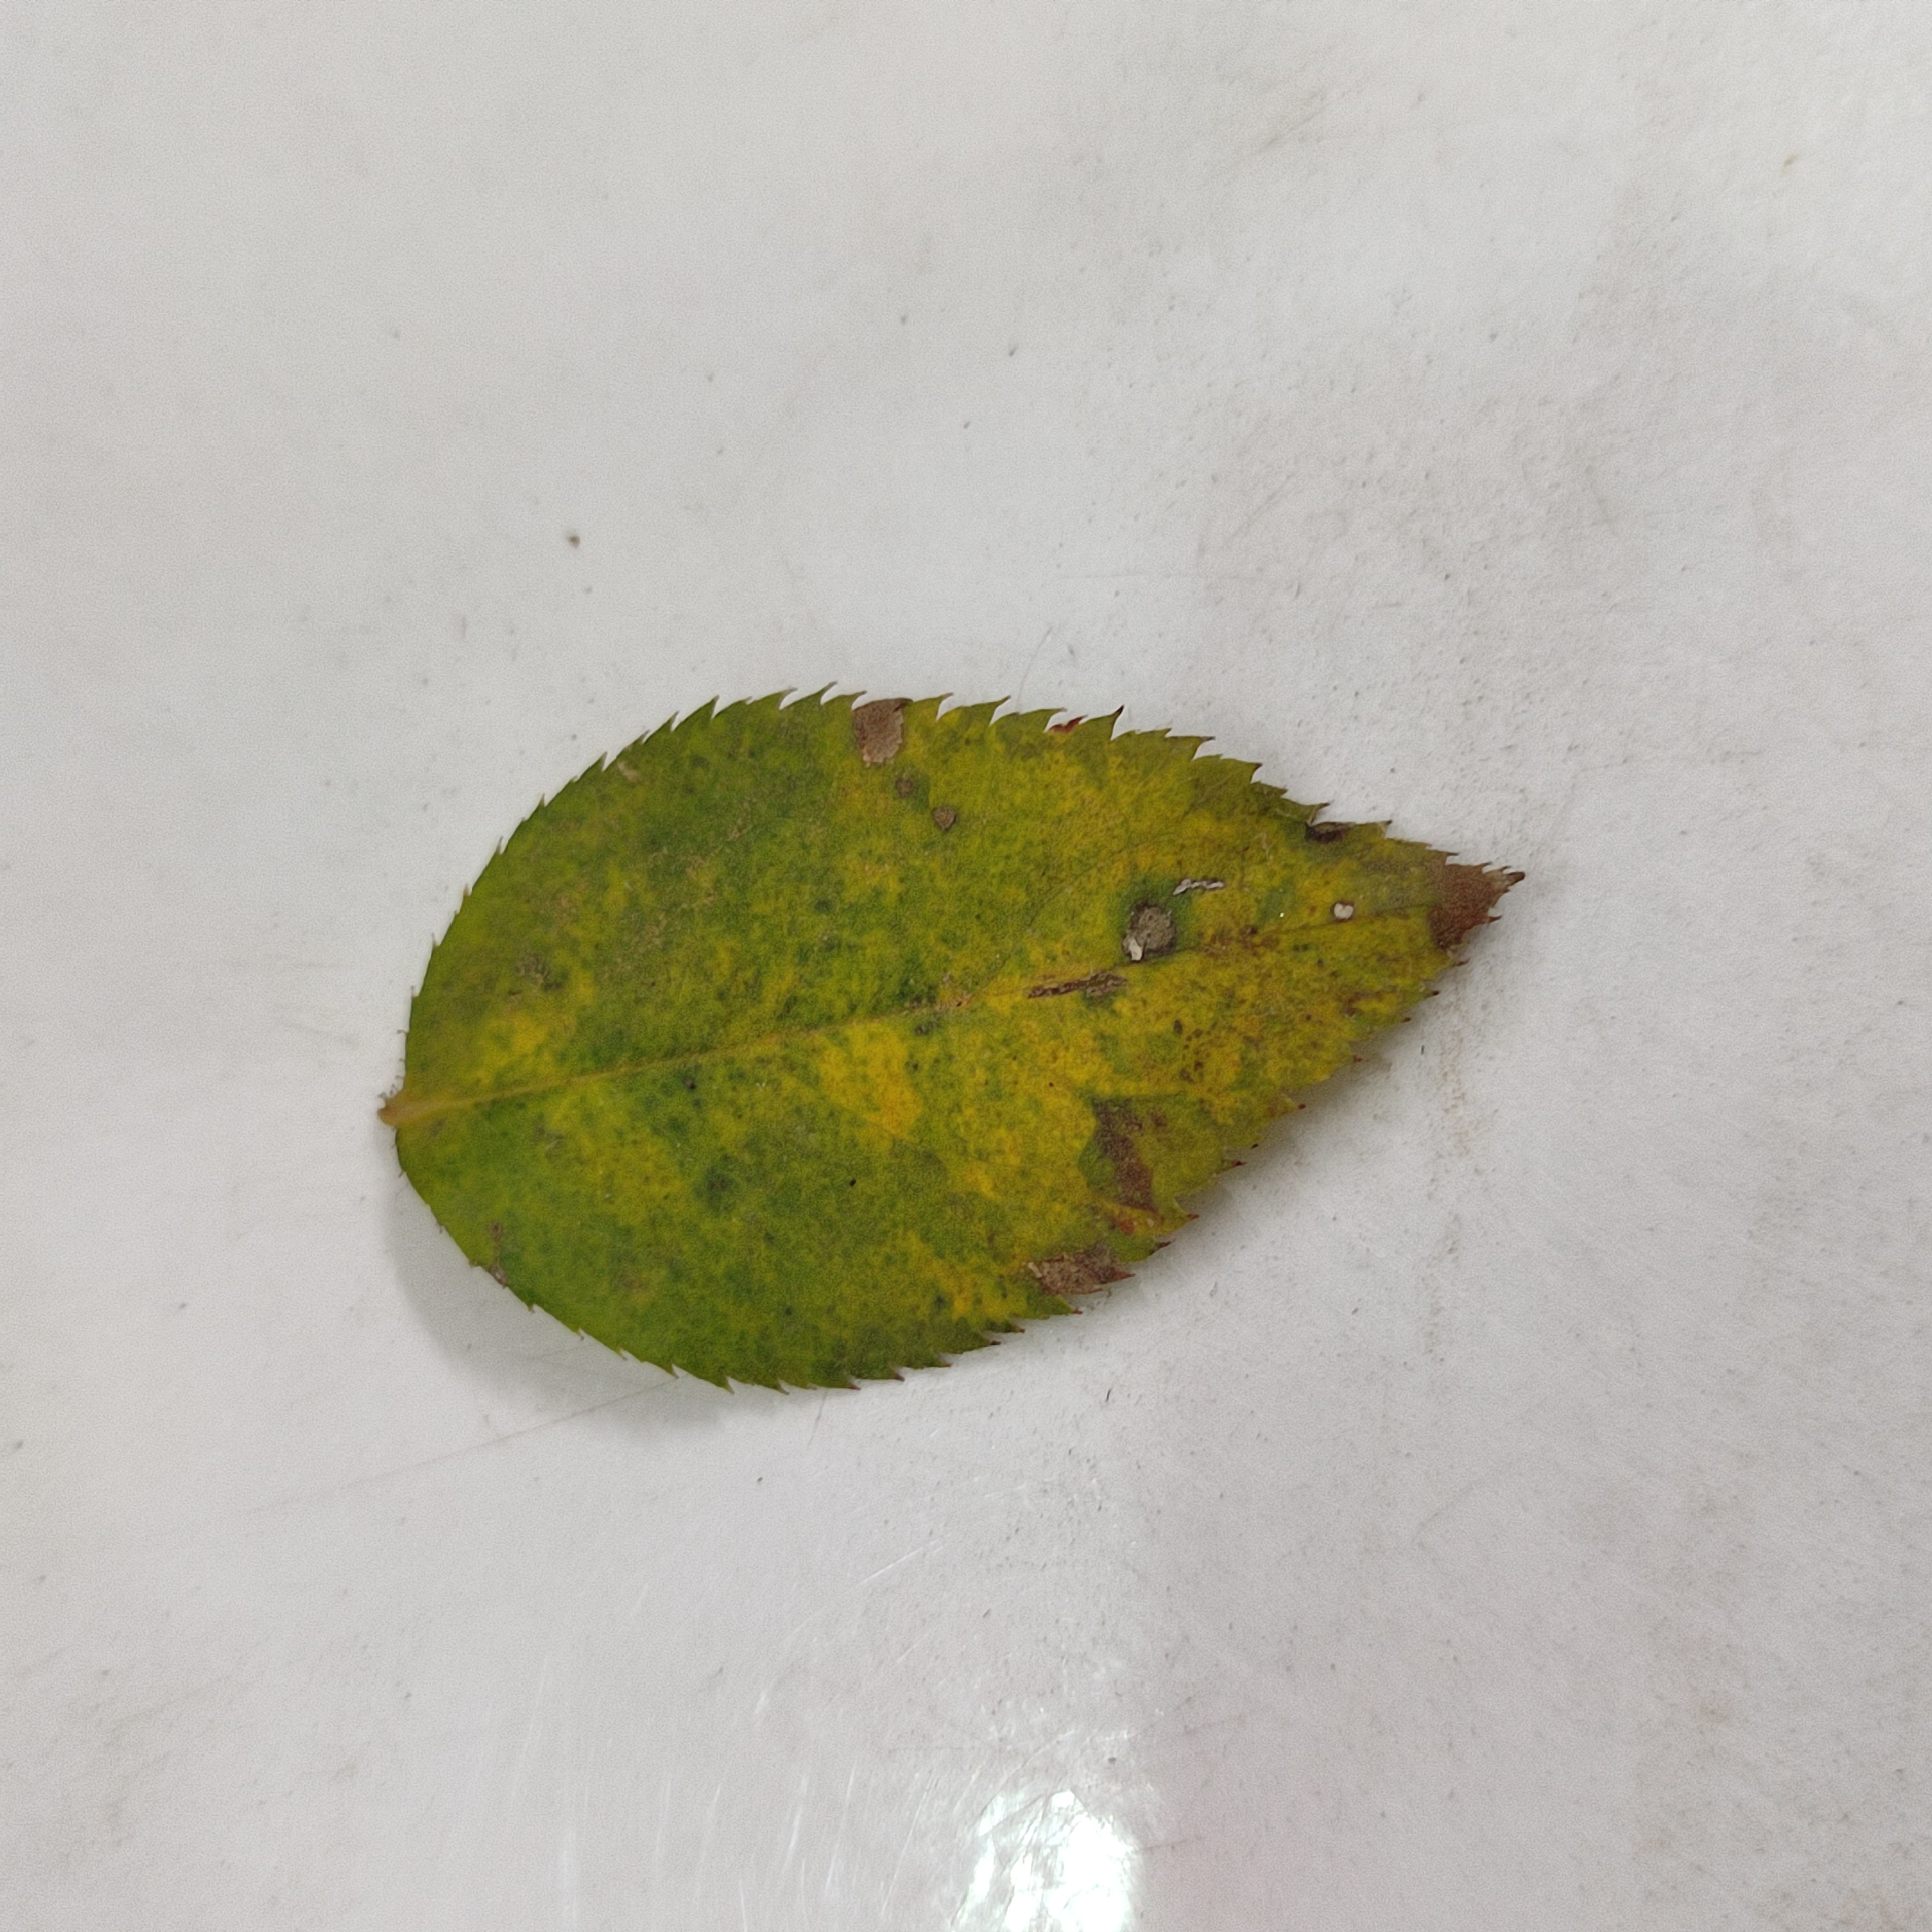
Label: Yellow Mosaic Virus